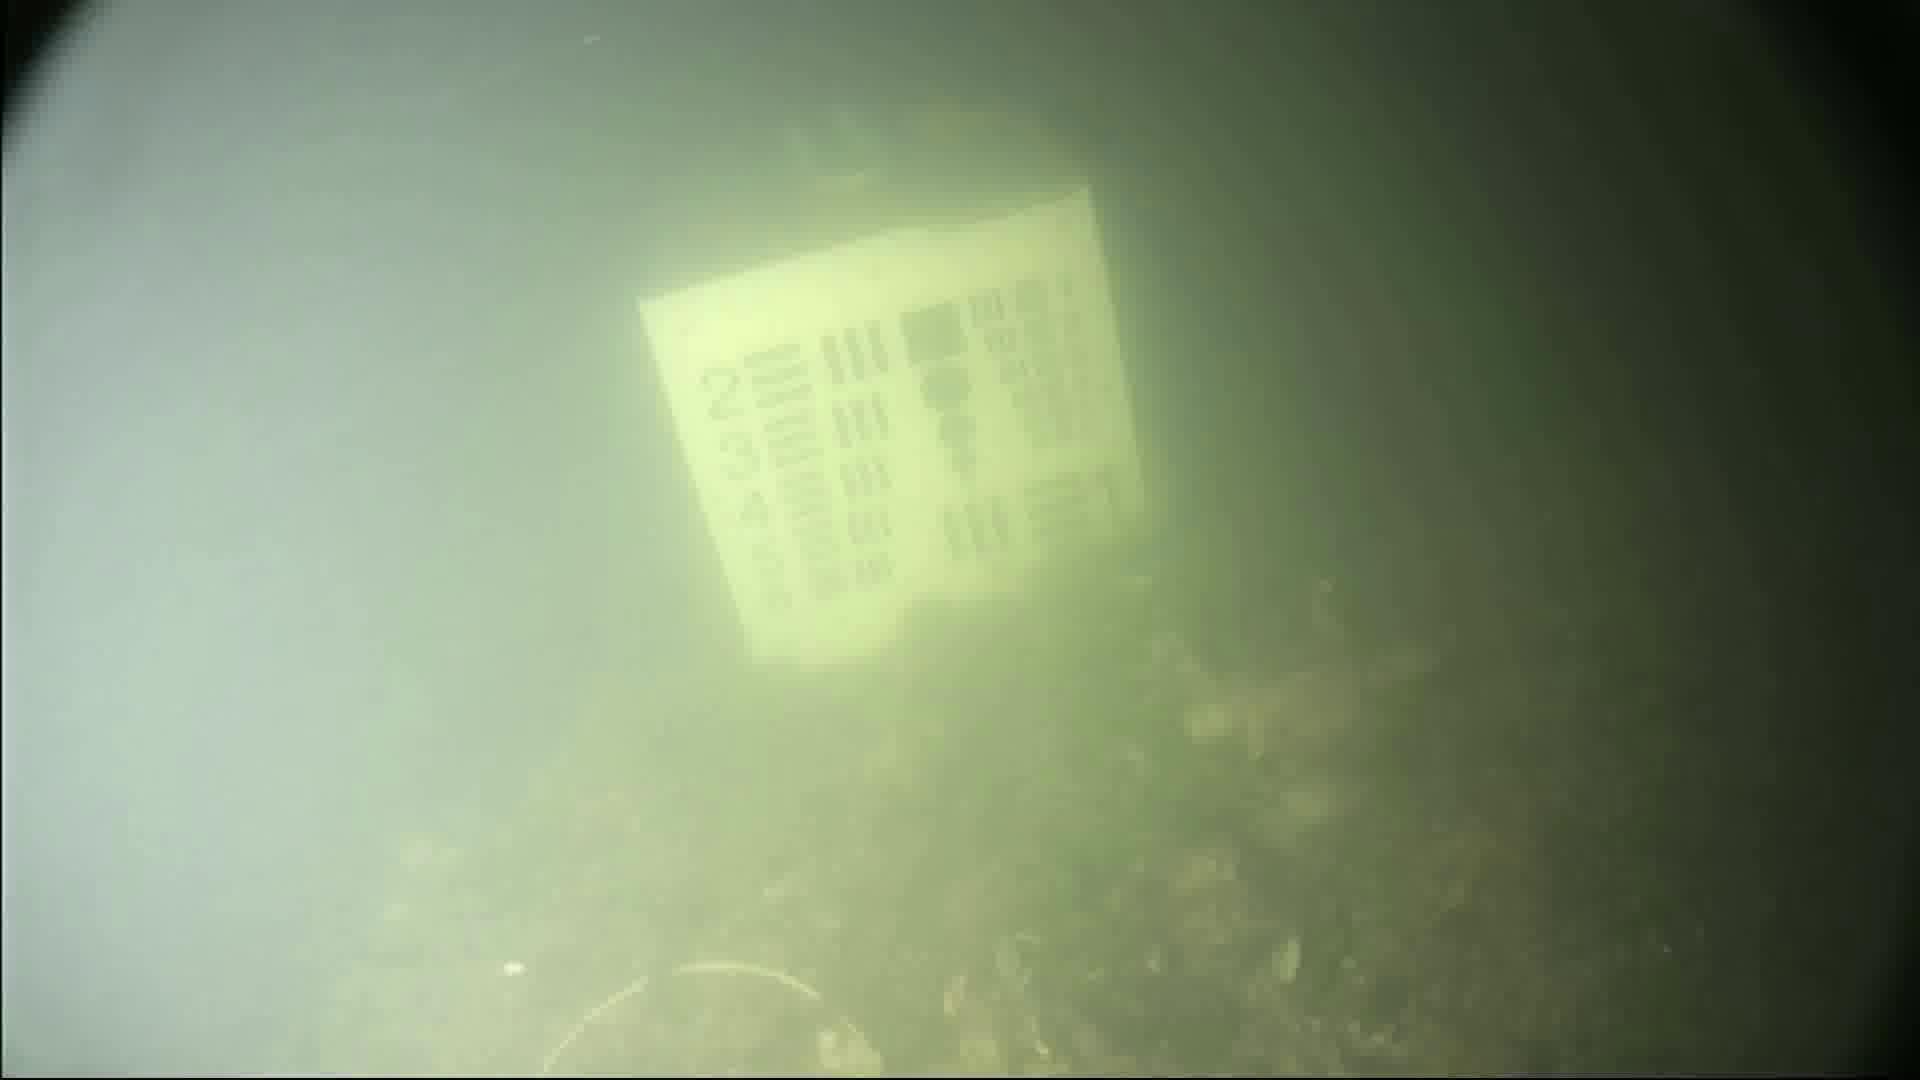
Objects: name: crab